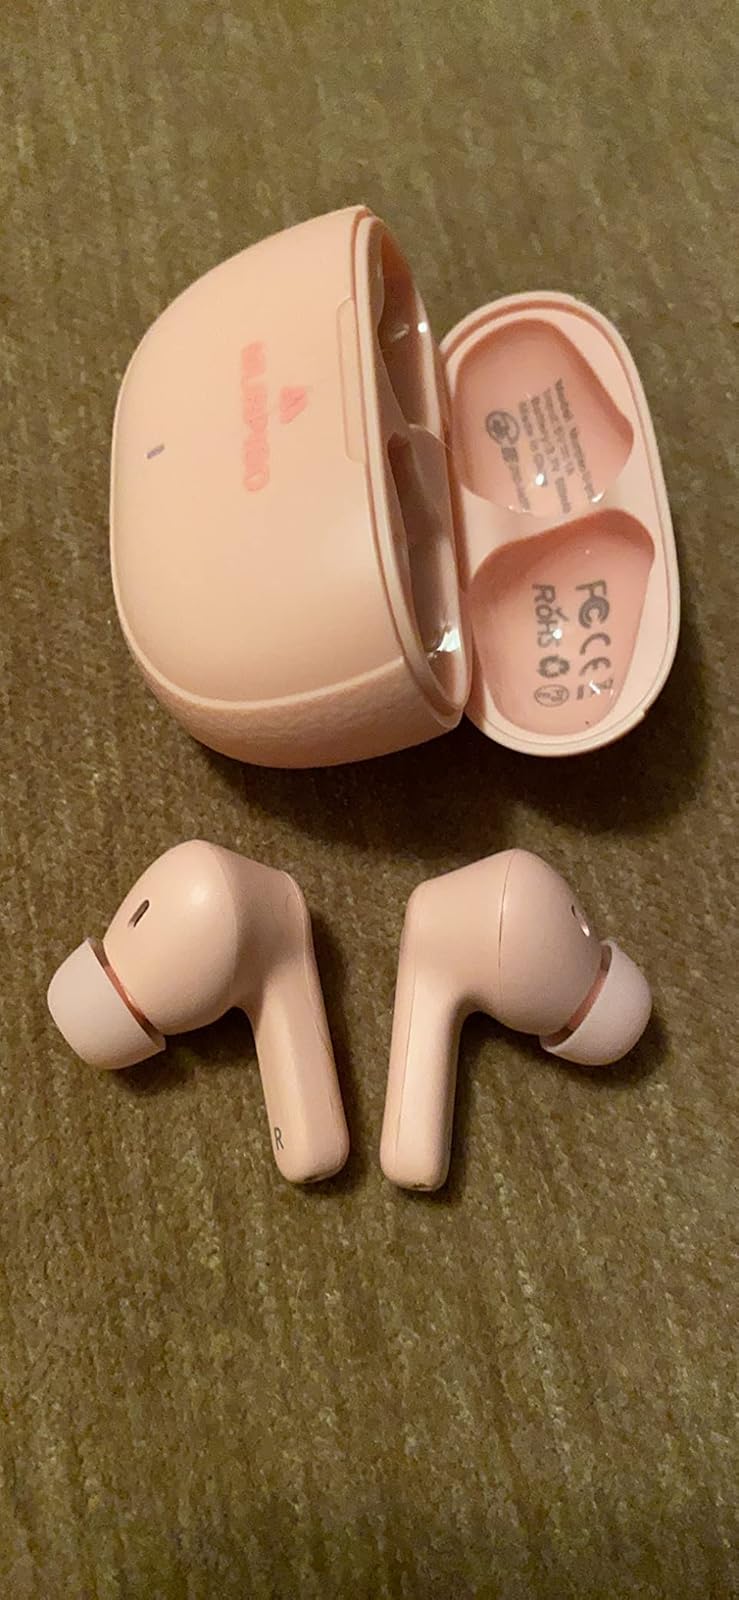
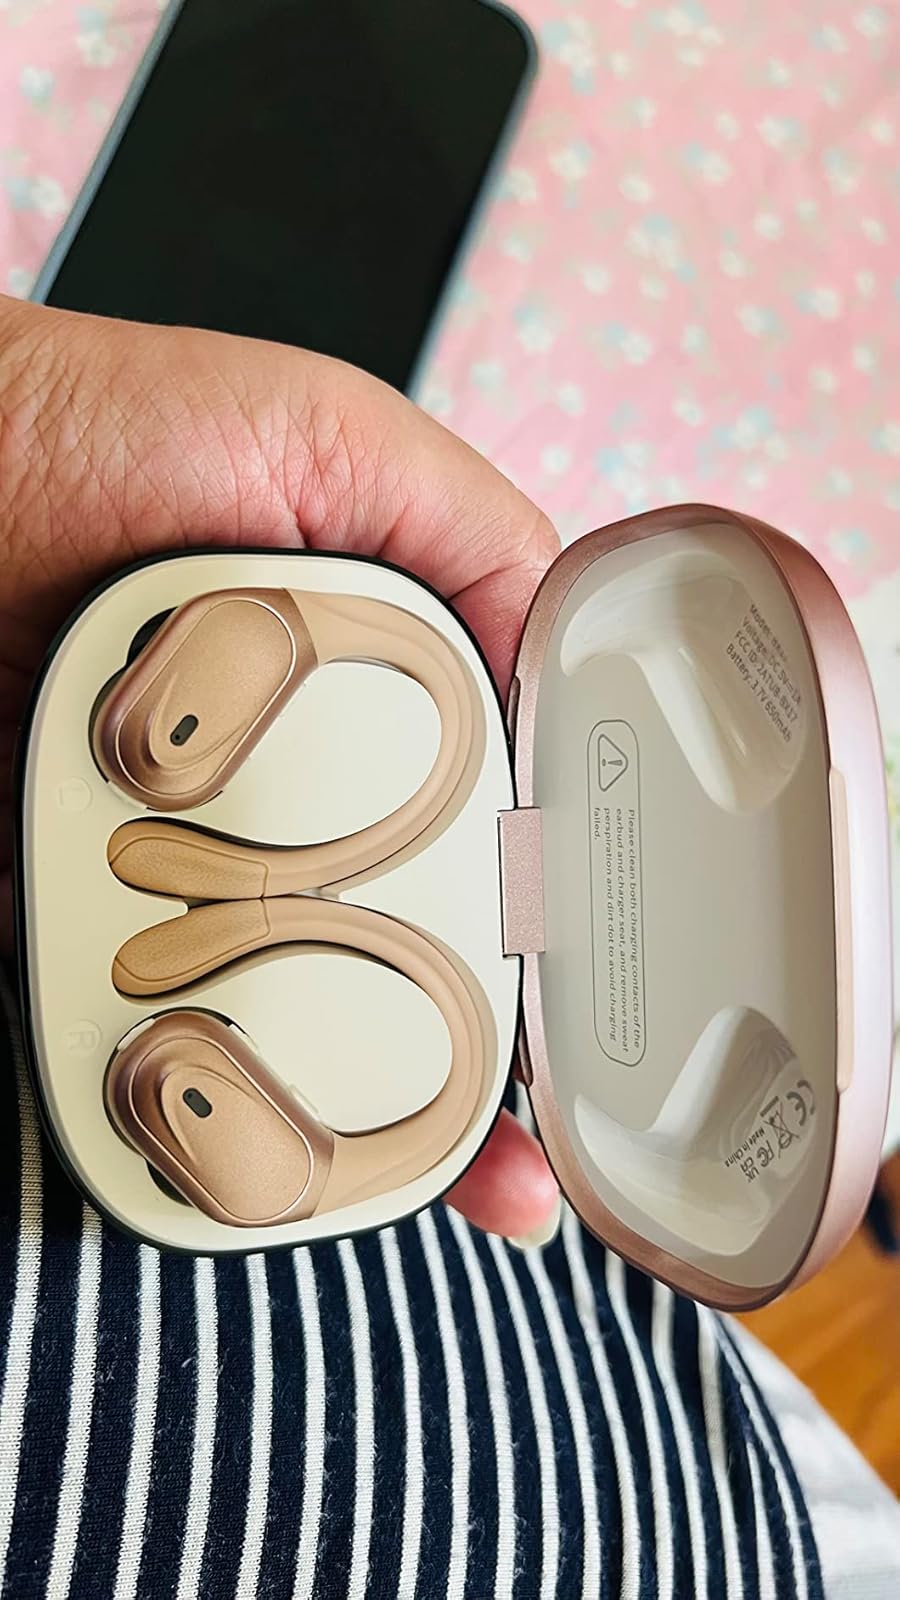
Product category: earbuds
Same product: no